Gabriela Mistral

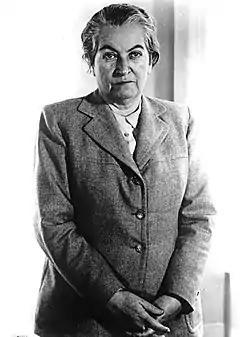
Gabriela during the 1950s.

Mistral's international stature made it unlikely for her to remain in Chile. In mid-1925, she was invited to represent Latin America in the newly formed Institute for Intellectual Cooperation of the League of Nations. In early 1926, she relocated to France, effectively becoming an exile for the rest of her life. Initially, she made a living through journalism and giving lectures in the United States and Latin America, including Puerto Rico, the Caribbean, Brazil, Uruguay, and Argentina.